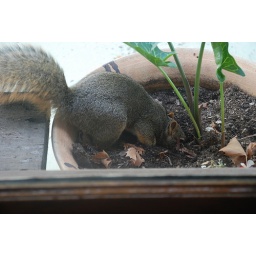
59 squirrel in flower pot 3